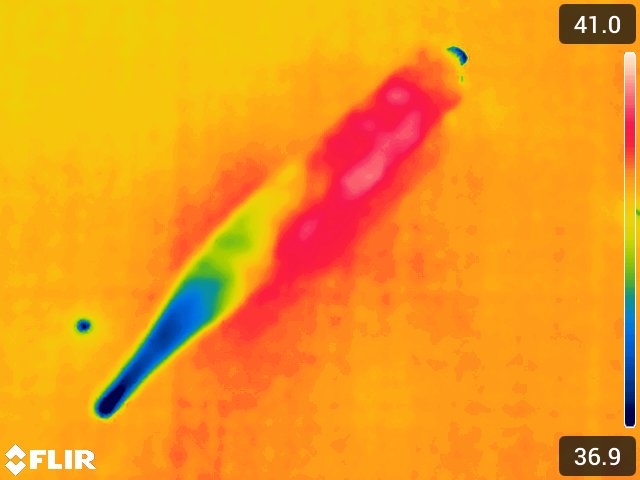
Maturity: over_matured